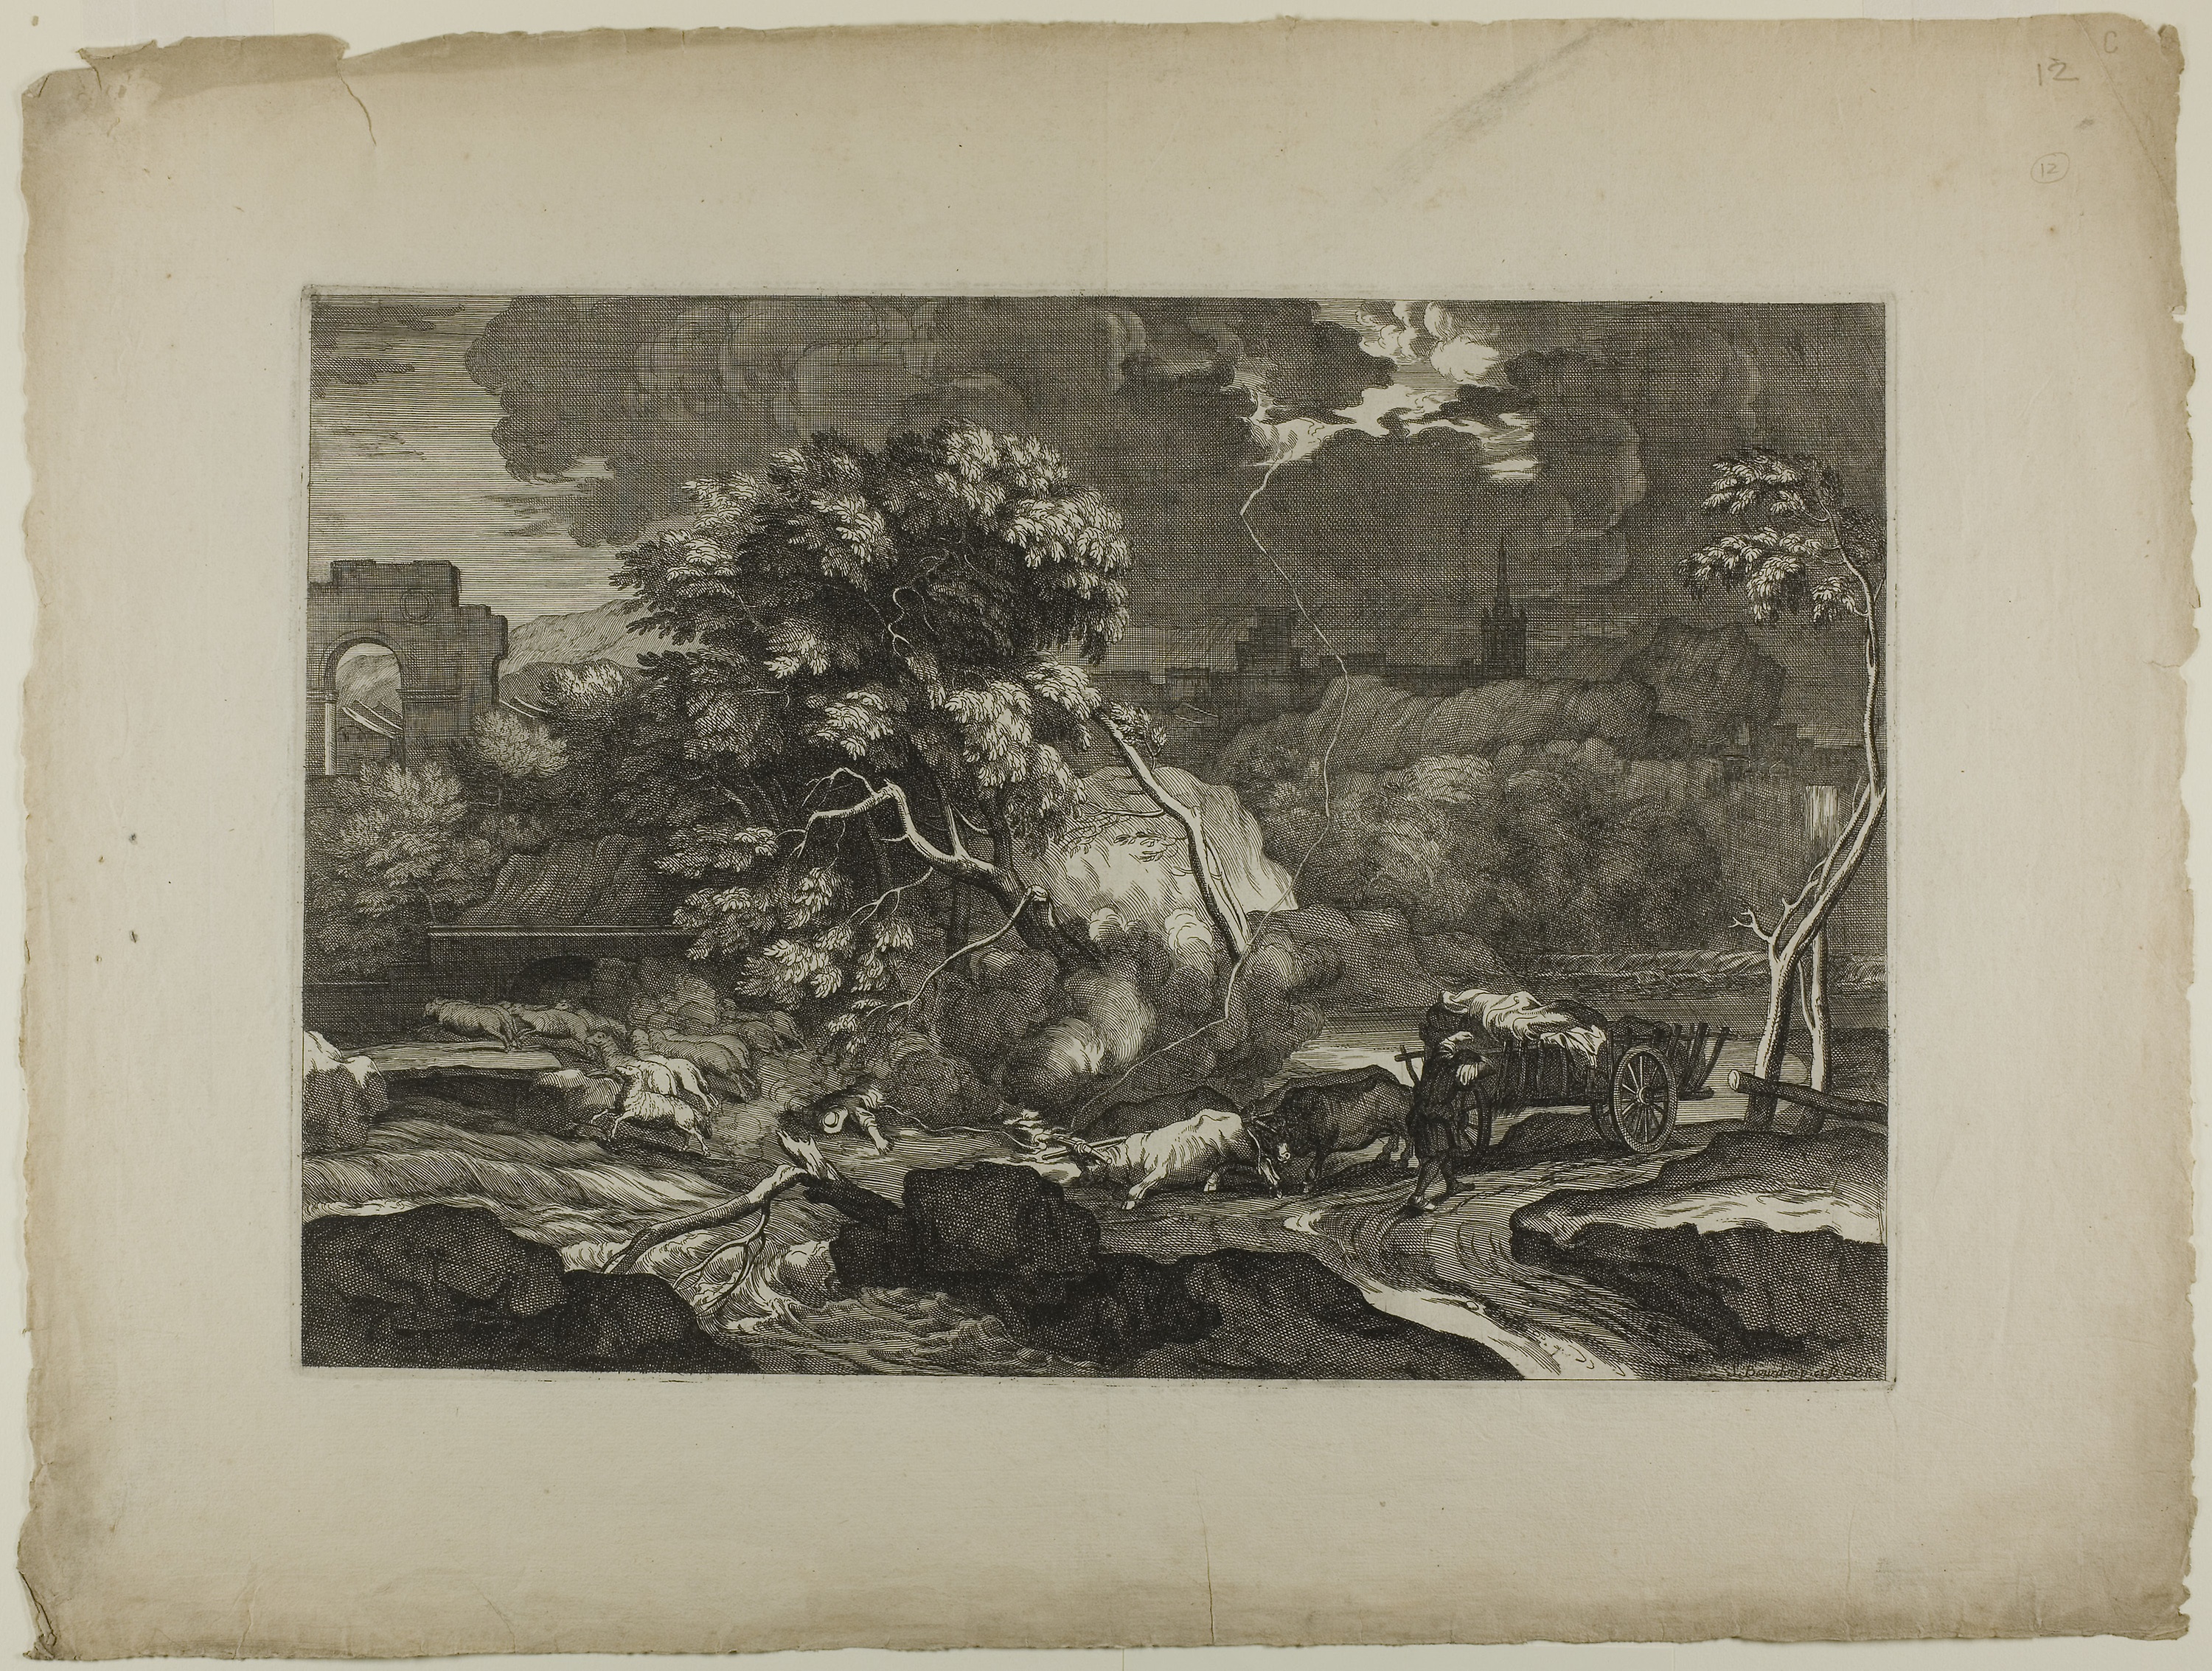
art, picture frame, painting, modern art, artwork, visual arts, black and white, art gallery, antique, history